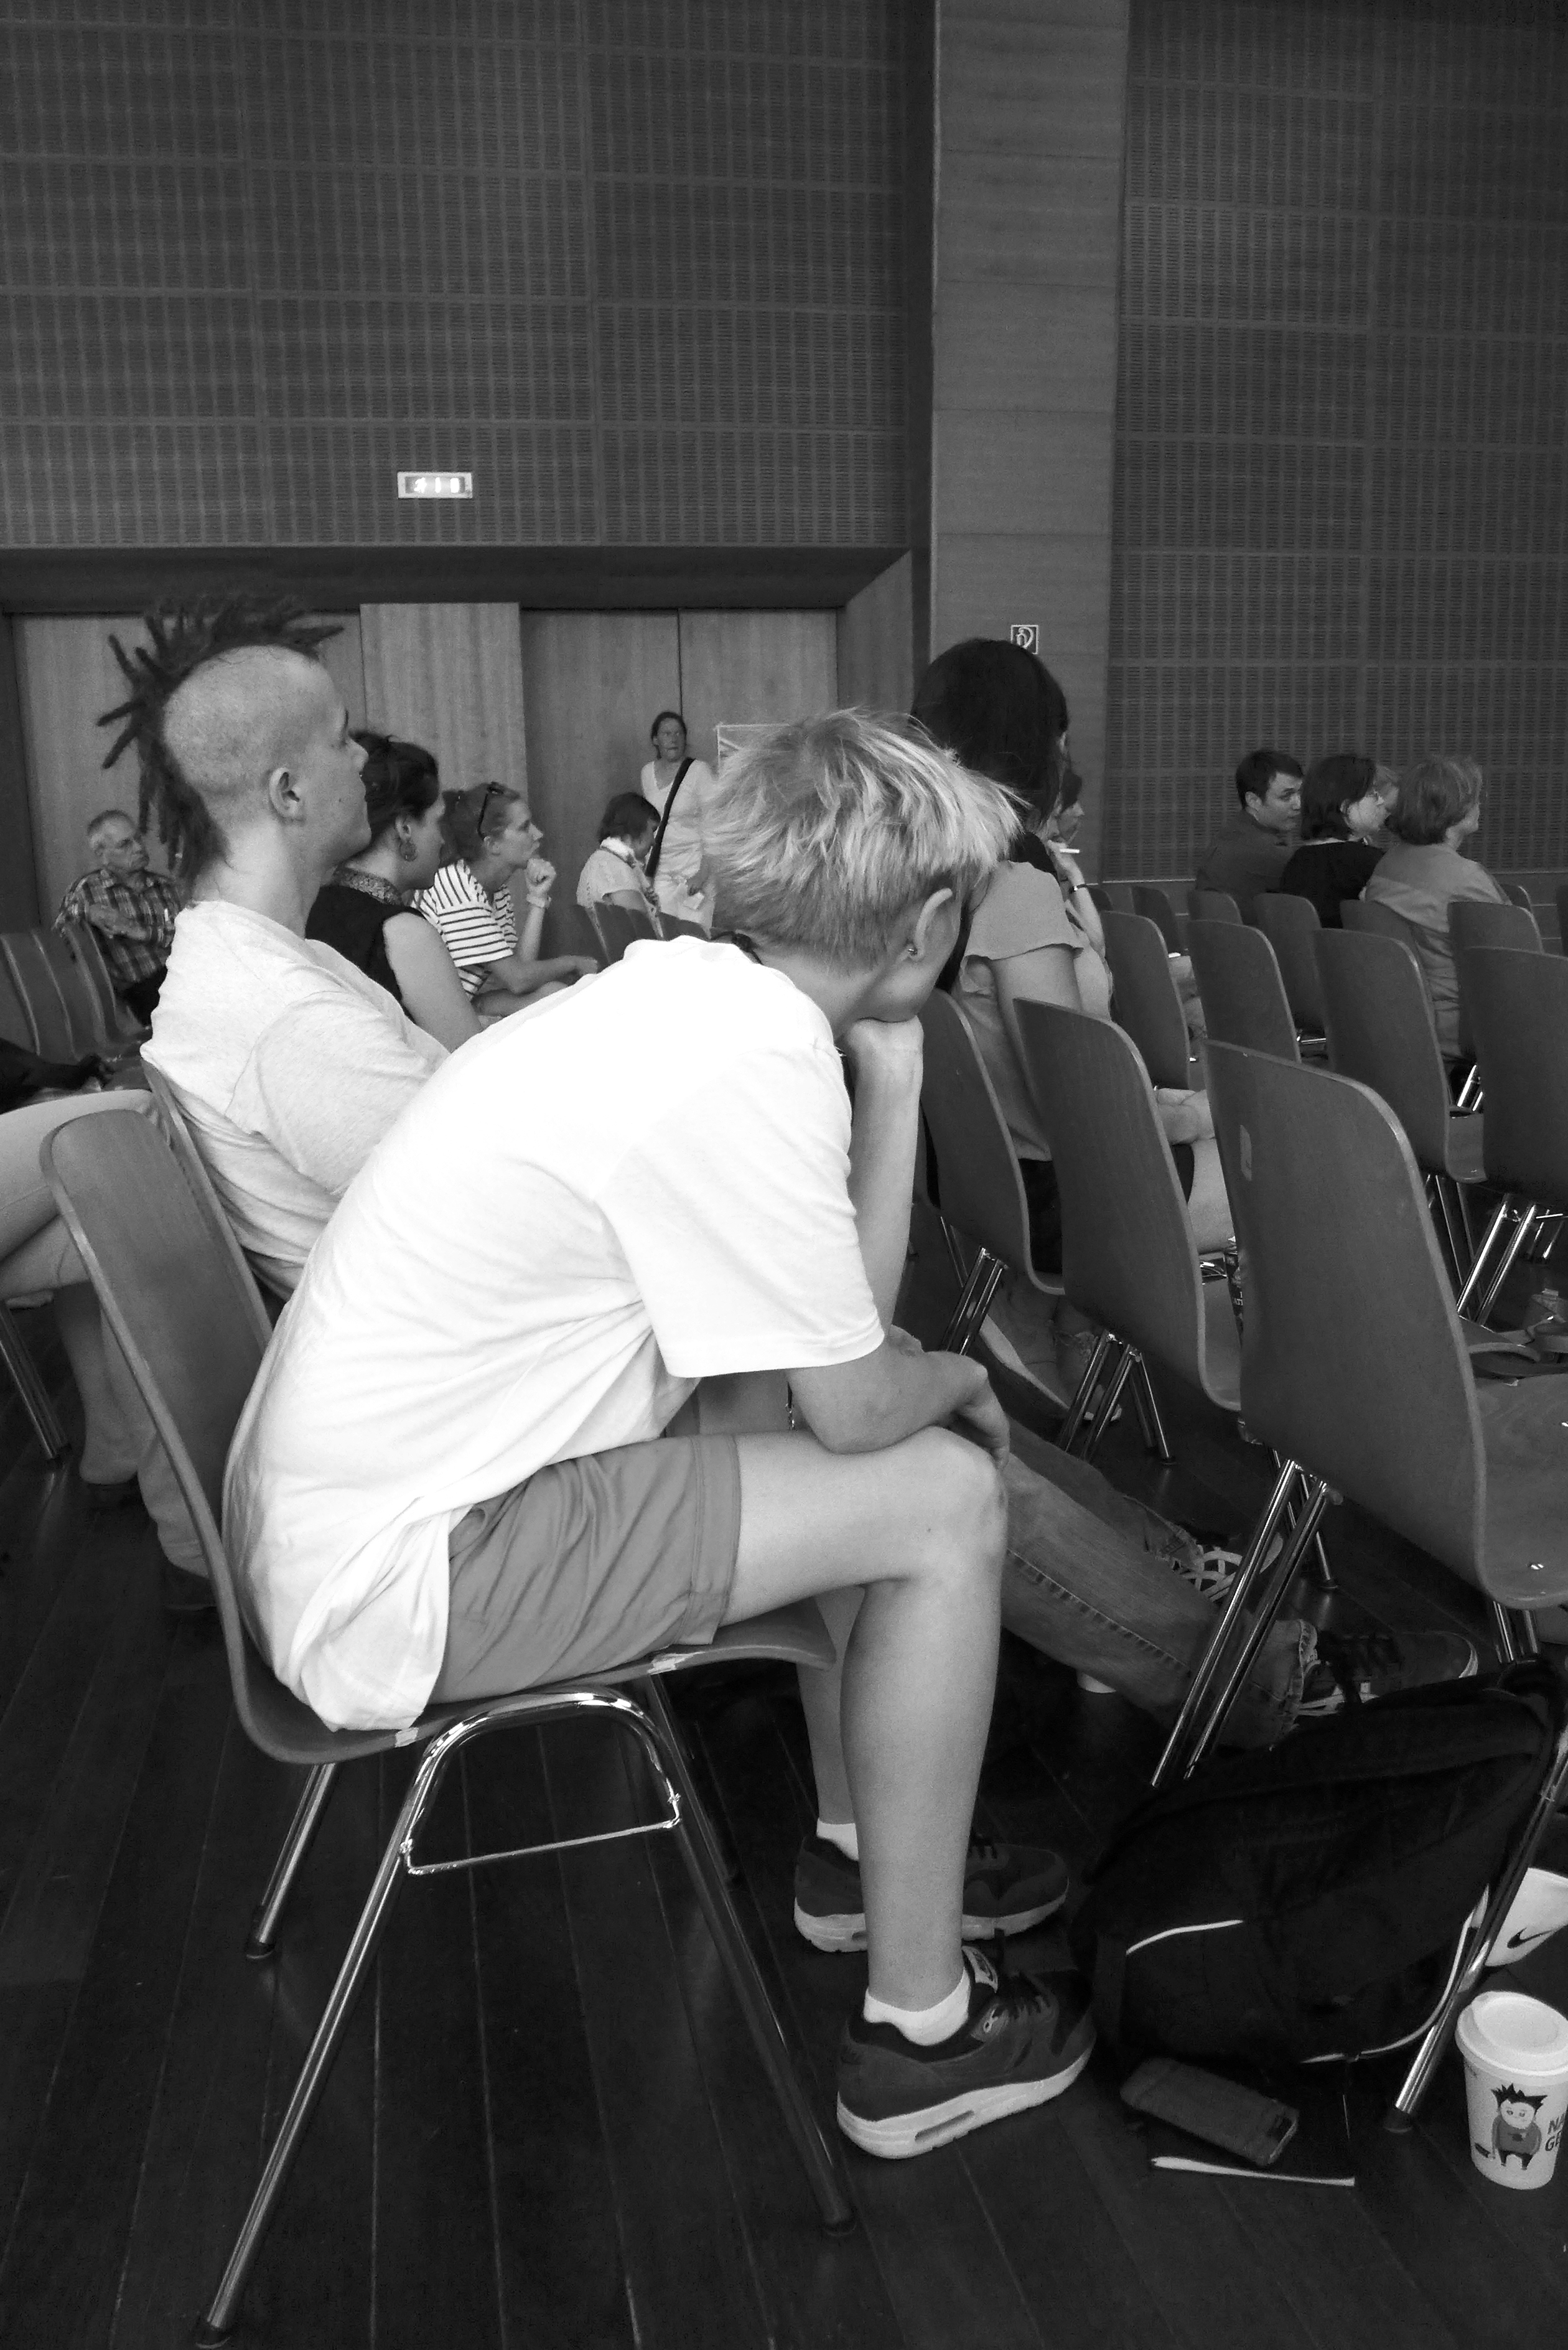
man, black and white, white, sitting, black, monochrome, bw, blackandwhite, blackwhite, photograph, germany, alemania, allemagne, sw, schwarzweiss, schwarzweis, frankfurtmain, frankfurtammain, frankfurtam, frankfurtamain, germania, hesse, hassia, hessen, frankfurt, schwarzweissfotografie, schwarzweisfotografie, panel, discussion, policy, goetheuniversity, paneldiscussion, interaction, monochrome photography, human positions